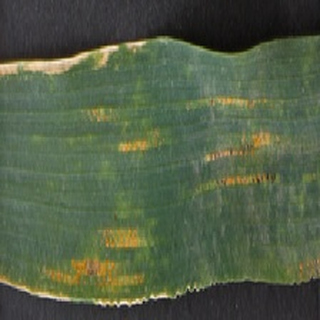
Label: wheat_yellow_rust